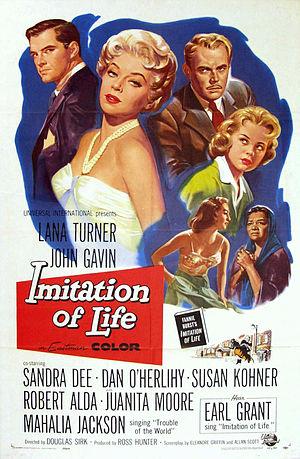
Mirage de la vie est un film américain réalisé par Douglas Sirk et sorti en 1959. C'est le dernier long métrage de ce réalisateur.